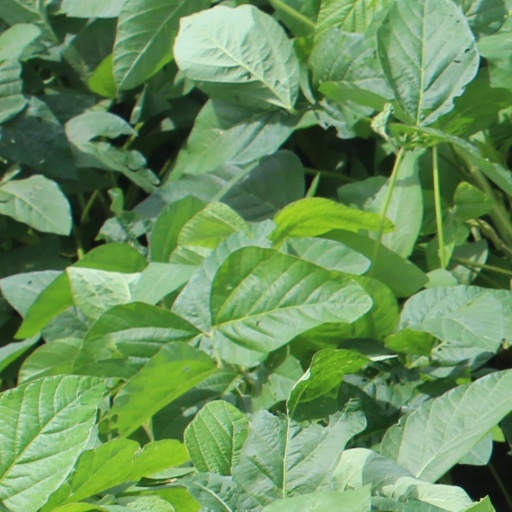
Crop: soybean